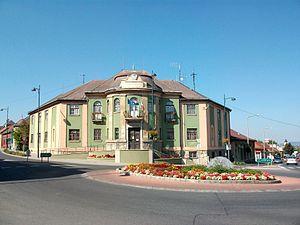
Dorog est une localité hongroise au rang de ville, située dans le comitat de Komárom-Esztergom.